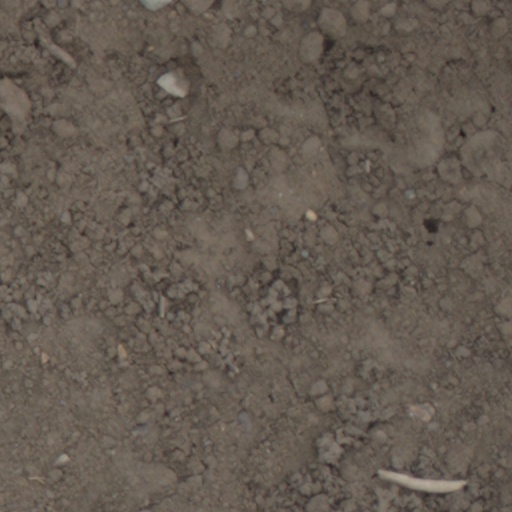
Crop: wheat